Magnesium hydroxide

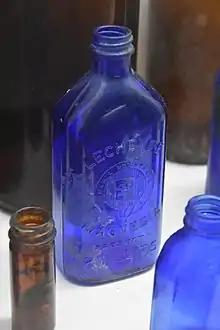
Bottle used for "Phillips' Leche de Magnesia" (Milk of Magnesia) in the Amber Museum, Santo Domingo, Dominican Republic

As an antacid, magnesium hydroxide is dosed at approximately 0.5–1.5g in adults and works by simple neutralization, in which the hydroxide ions from the Mg(OH) combine with acidic H ions (or hydronium ions) produced in the form of hydrochloric acid by parietal cells in the stomach, to produce water.